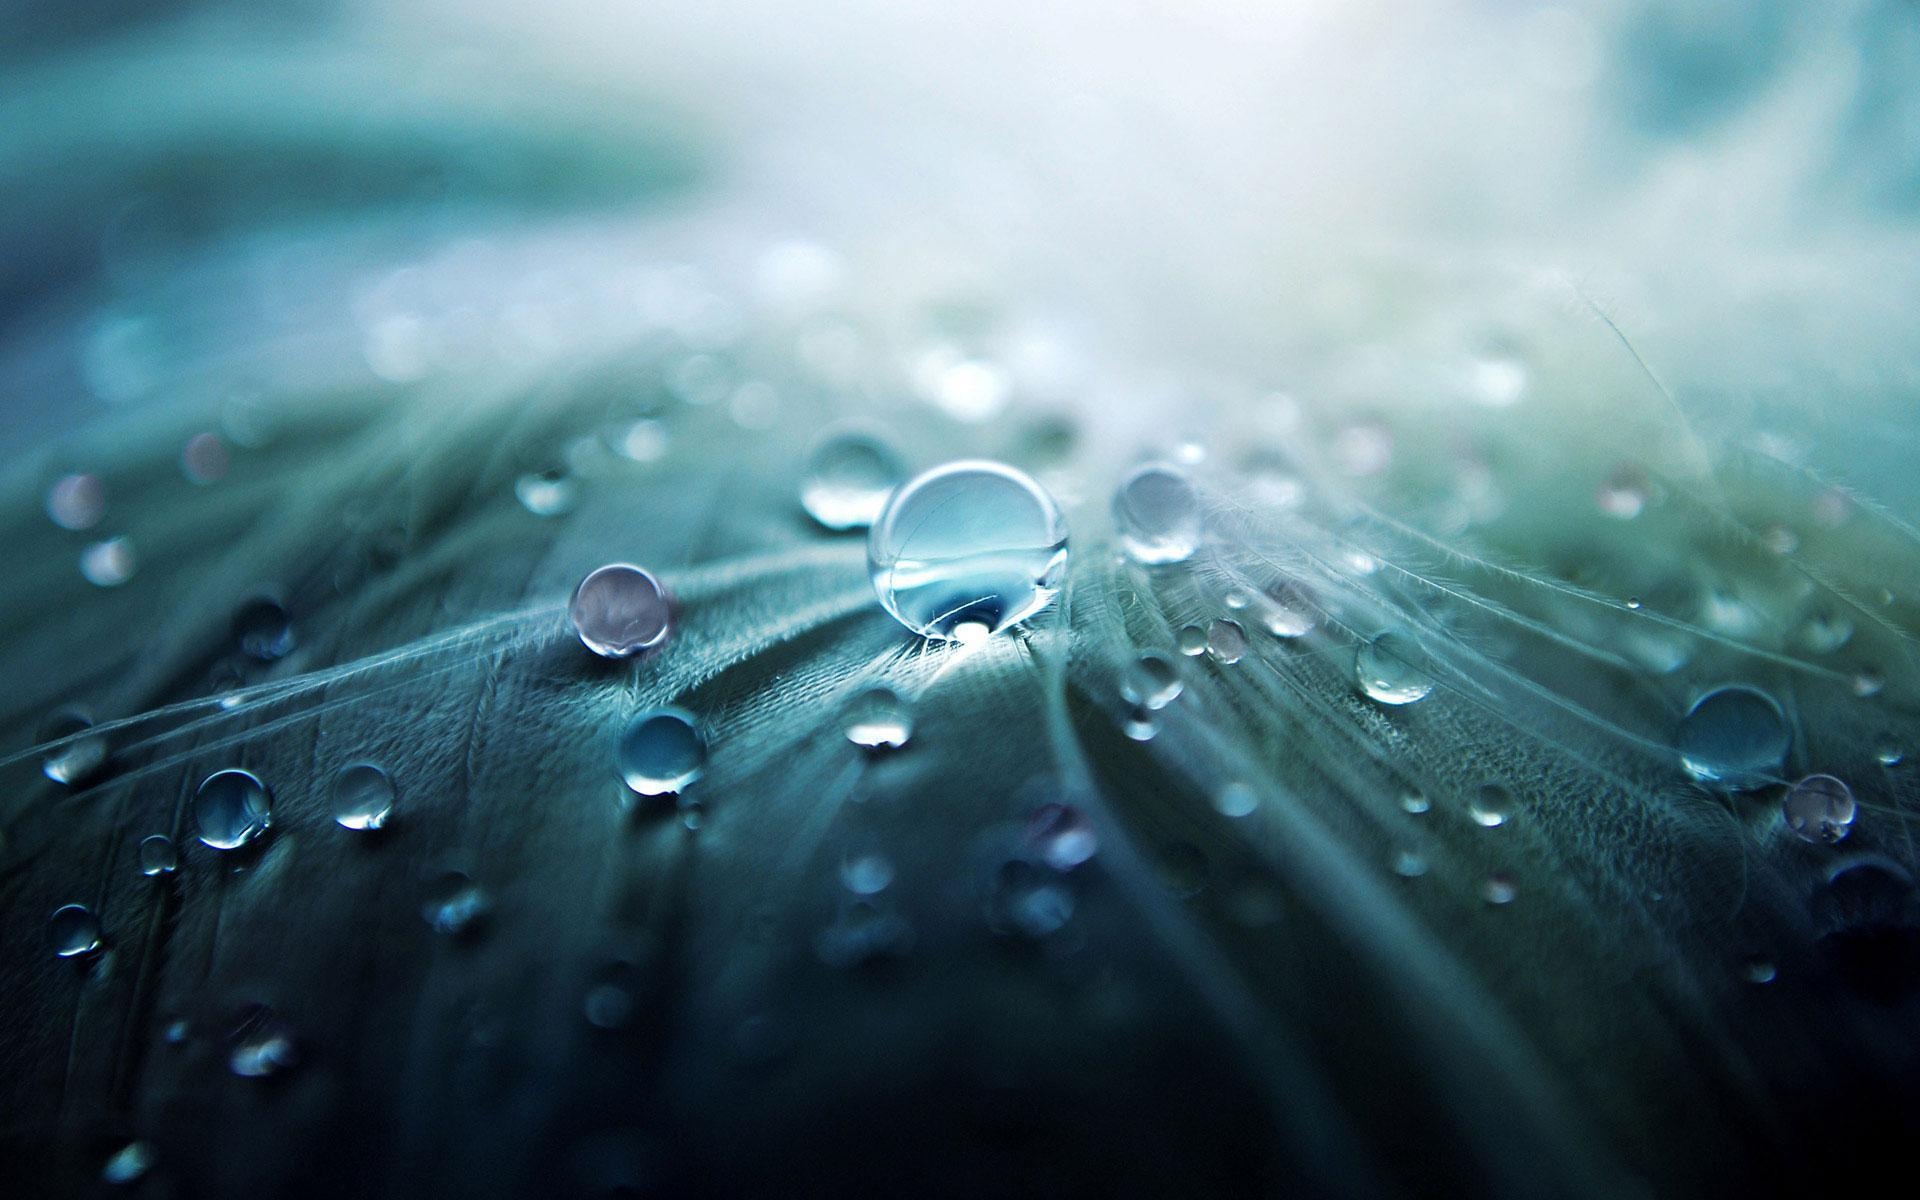
water, drop, dew, photography, sunlight, rain, wave, reflection, weather, blue, close up, character, drop of water, moisture, freezing, macro photography, computer wallpaper